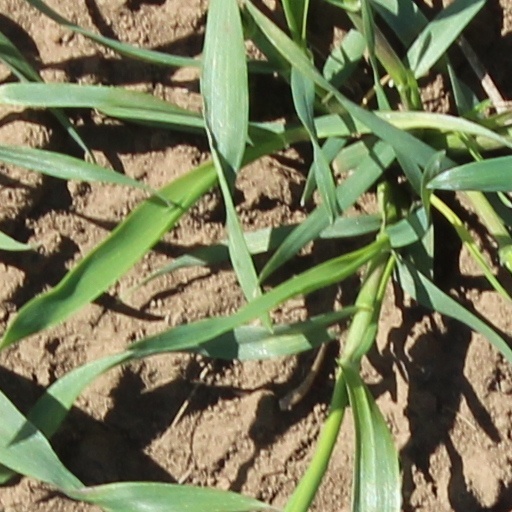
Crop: wheat